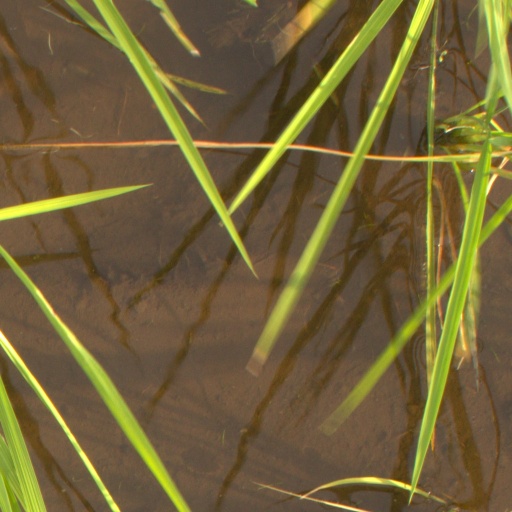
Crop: rice